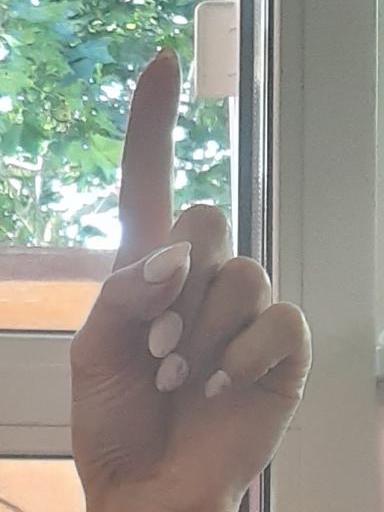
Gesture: one